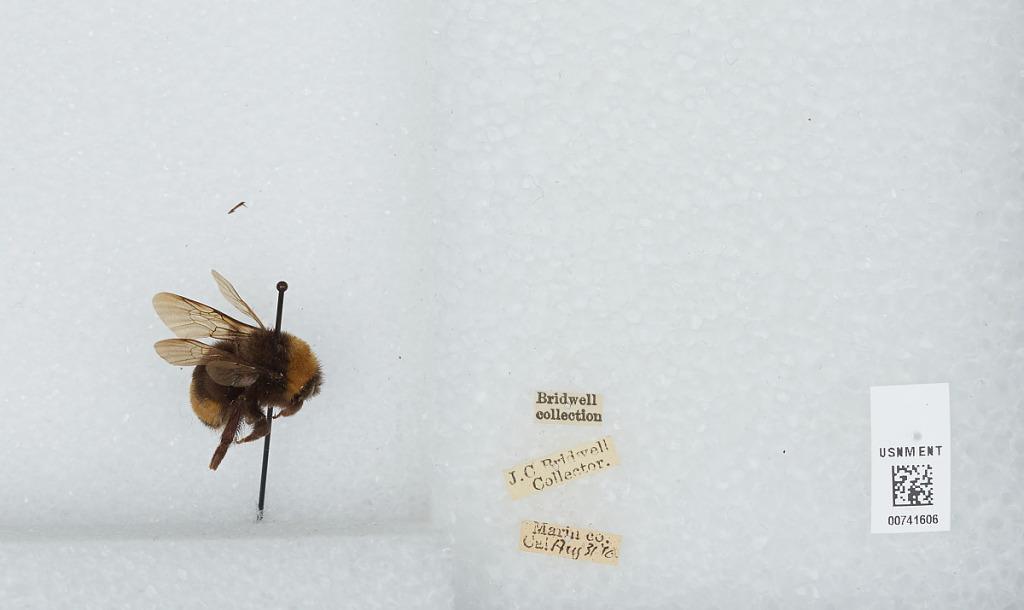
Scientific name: Bombus (Bombus) occidentalis Greene
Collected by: J. Bridwell
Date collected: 1910-8-31
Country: United States
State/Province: California
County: Marin
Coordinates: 38.03, -122.73